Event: Nepal Earthquake
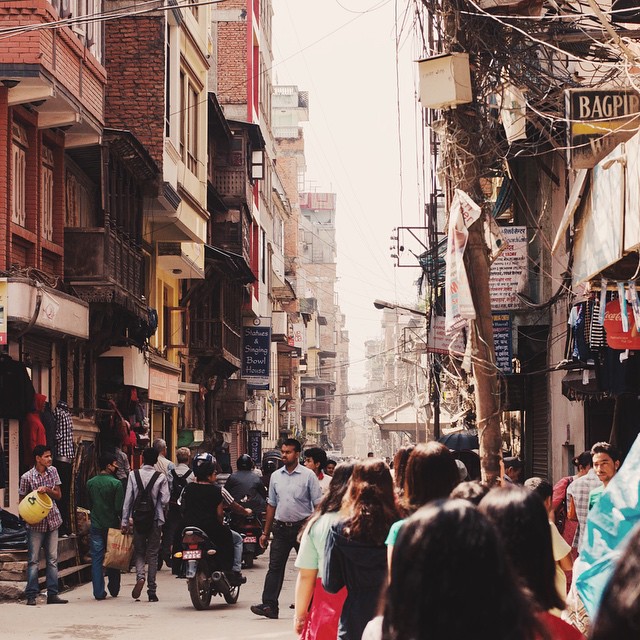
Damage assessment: no_damage